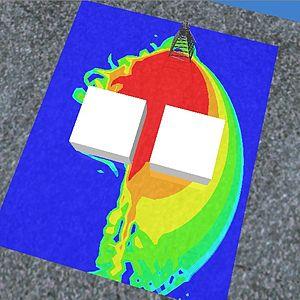
Champ et matériaux
La simulation de champ électromagnétique permet de prévoir l’impact sur l'homme ou les machines de l'installation ou de la modification d'émetteurs, mais également ceux engendrés par tel ou tel choix de conception de bâtiments pièces et locaux.